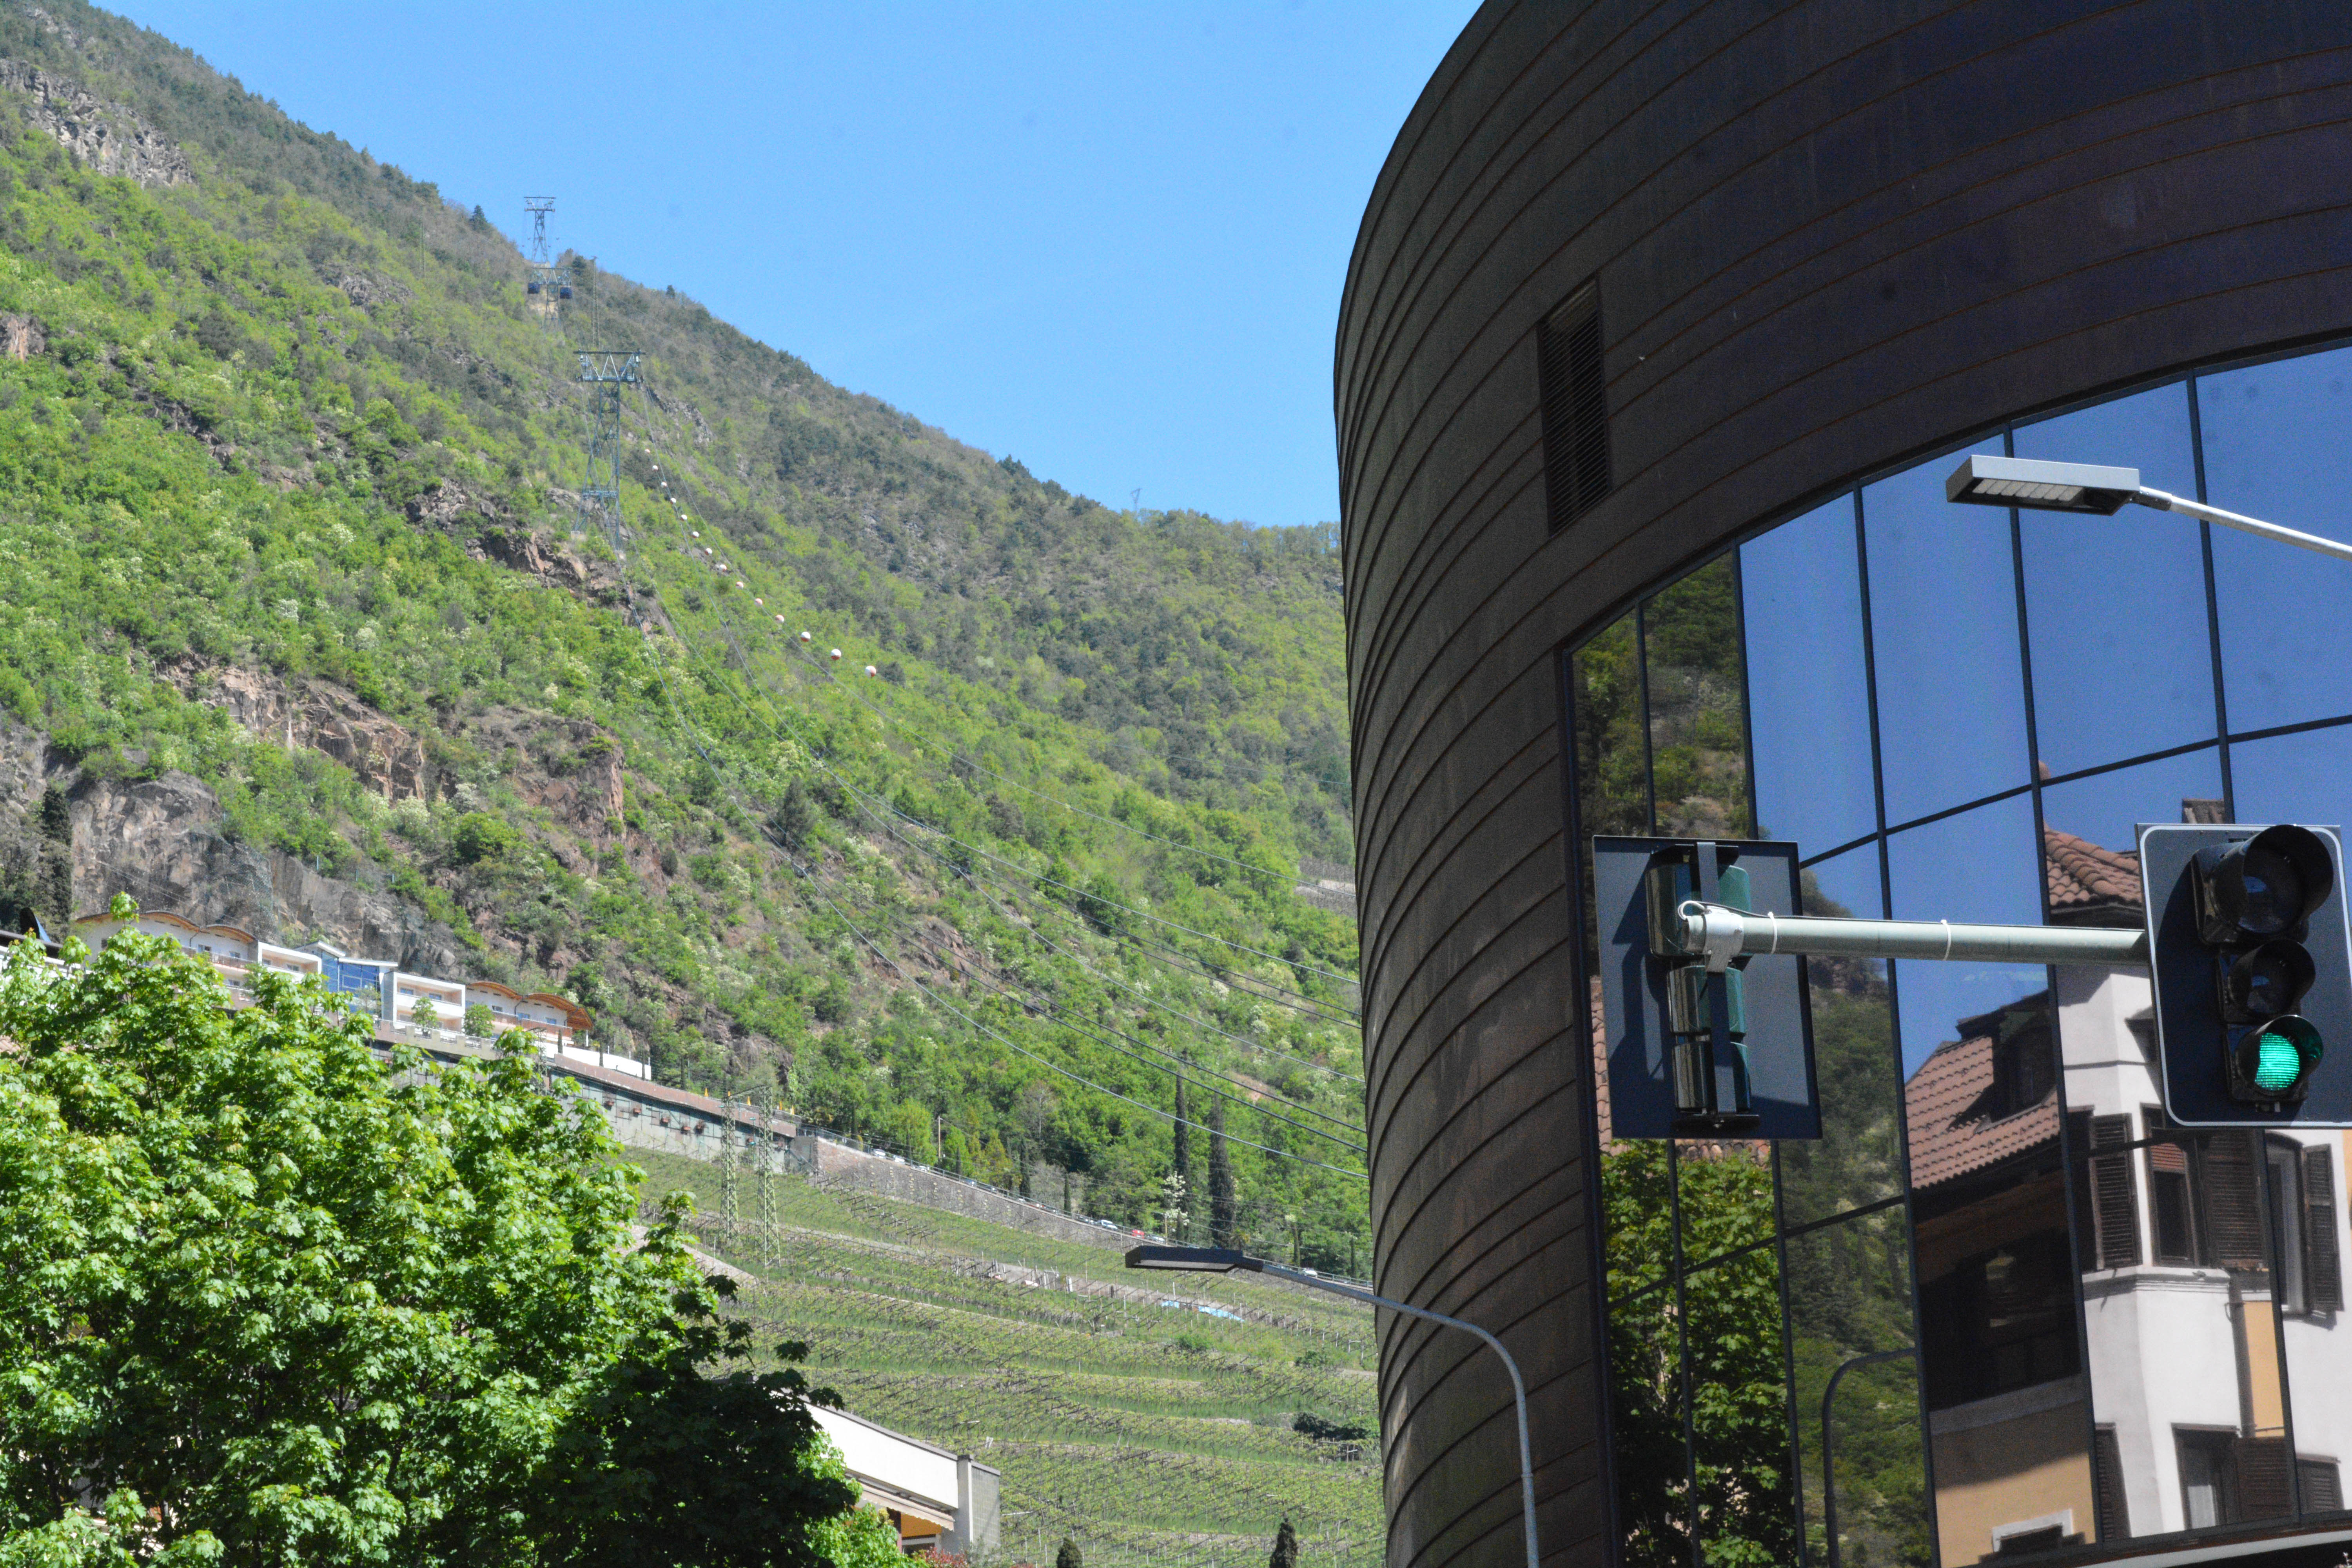
transport, tourism, rolling stock